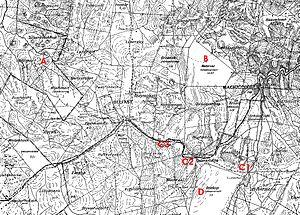
L'armée britannique durant la Première Guerre mondiale a eu à combattre de manière la plus importante et la plus coûteuse de sa longue histoire. Au début du conflit, ses combattants étaient exclusivement composés de volontaires jusqu'à 1916, contrairement aux armées française et allemande composées surtout de conscrits. De plus, l'armée britannique était considérablement moins nombreuse que ces deux dernières.